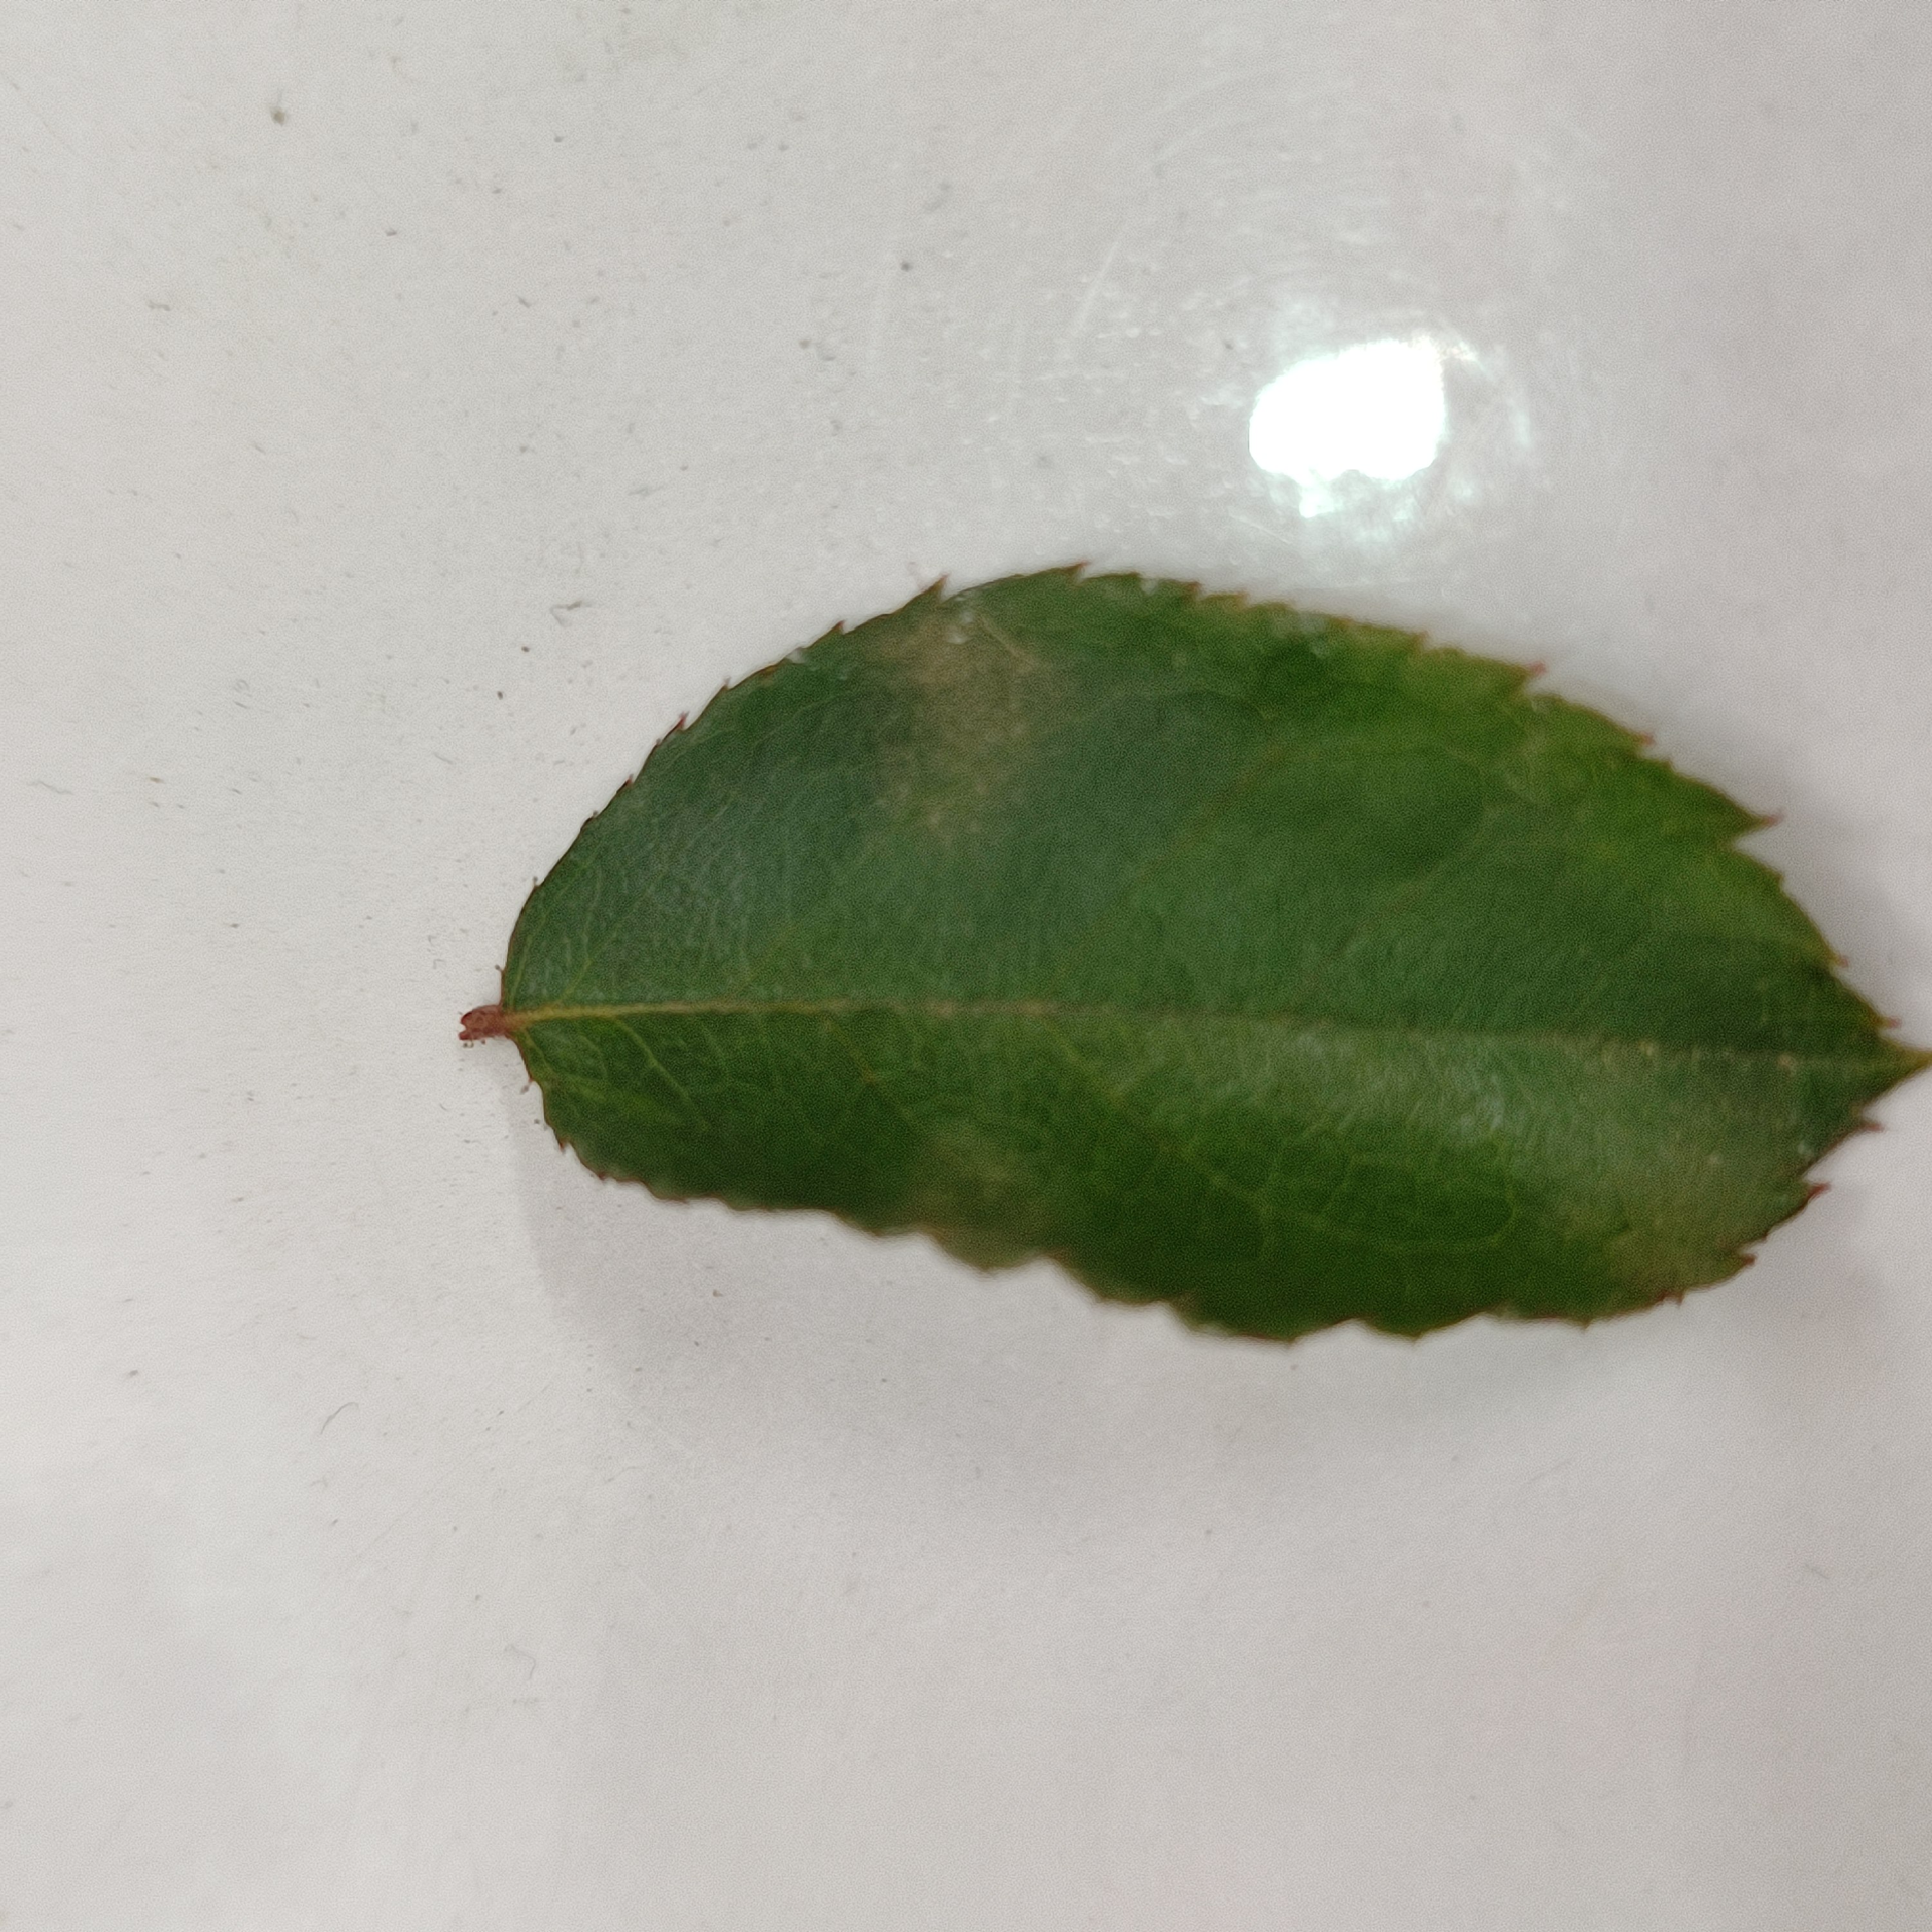
Label: Healthy Leaf